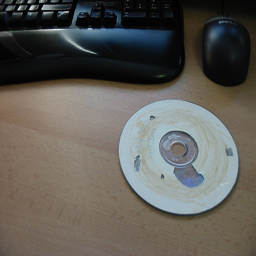
a broken up DVD in front of a keyboard
A DAMAGED WHITE CD THAT IS DAMAGED ON THE TOP OF A COMPUTER DESK
A CD all scratched up sitting next to a keyboard.
A broken CD with chunks missing and markings on it.
a messed up c.d is laying out on a desk